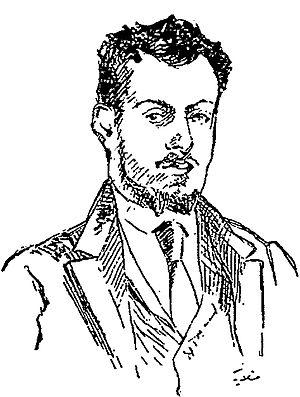
Arthur Bernède, né le 5 janvier 1871 à Redon et mort le 19 mars 1937 à Paris, est un romancier populaire français. Auteur très prolifique, il a publié près de deux cents romans d'aventures et d'histoire, et créé plusieurs centaines de personnages romanesques dont certains, devenus très célèbres, tels que Belphégor, Judex et Mandrin, ont éclipsé leur créateur. Il a également mis en scène Vidocq, inspiré par les exploits de ce chef de la Sûreté haut en couleur. Il est également connu sous les noms de plume de Jean de la Périgne et de Roland d'Albret.
La chartreuse Sainte-Marie de Glandier est un ancien monastère masculin de l'ordre des Chartreux, fondé en 1219, dans la vicomté de Comborn, en Limousin, aujourd'hui dans la commune de Beyssac, en Corrèze, région de Nouvelle-Aquitaine.